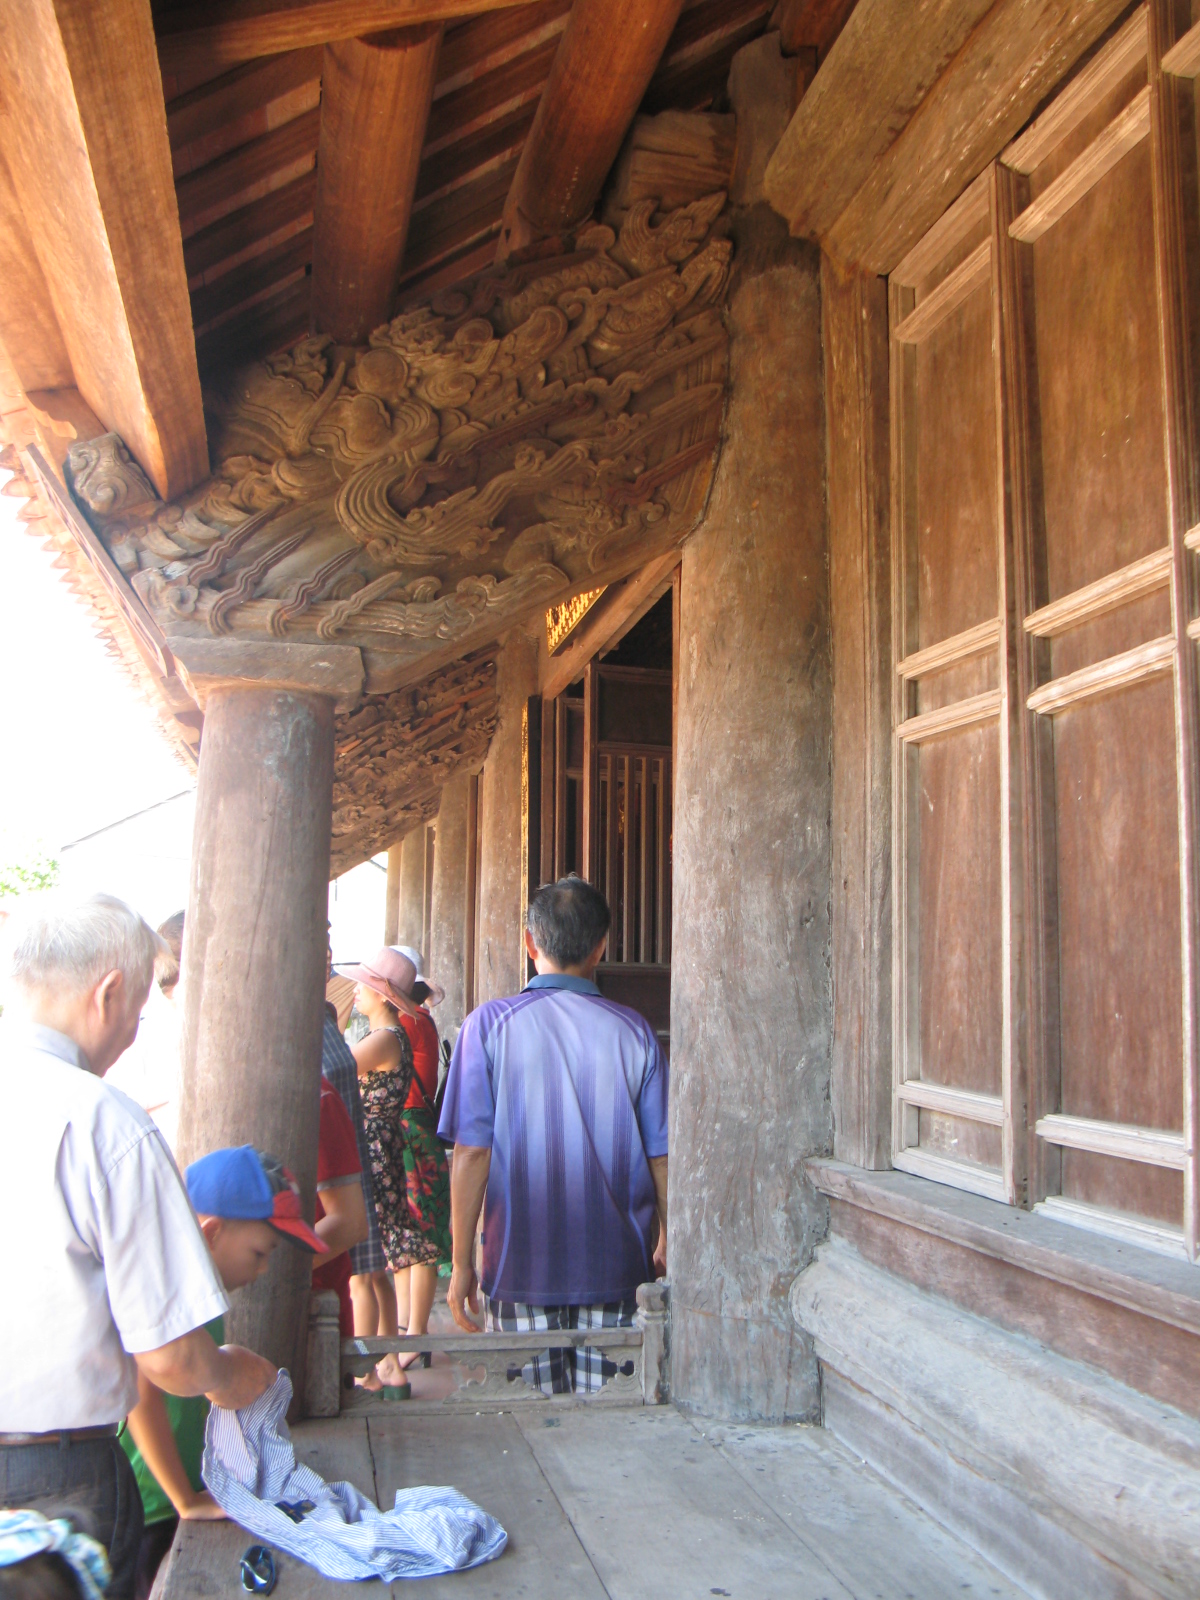
user: text: Mũ của cậu bé đang đội có màu gì?
assistant: text: Xanh dương và đỏ

user: text: Trong hình có bao nhiêu cây cột gỗ chính đang đỡ mái hiên?
assistant: text: Bốn

user: text: Các họa tiết trang trí được chạm khắc trên xà nhà gỗ chủ yếu là hình ảnh của con vật nào?
assistant: text: Rồng

user: text: Việc cởi dép và đặt áo trên sàn gỗ có thể cho thấy hoạt động gì đang diễn ra hoặc quy tắc nào đang được tuân thủ?
assistant: text: Mọi người đang vào một không gian linh thiêng như đền, chùa và tuân thủ quy tắc cởi giày dép trước khi vào.

user: text: Dựa vào kiến trúc của tòa nhà và trang phục của những người trong ảnh, hãy suy đoán về địa điểm và mục đích chuyến thăm của họ.
assistant: text: Địa điểm là một công trình kiến trúc truyền thống cổ của Việt Nam như đền, chùa hoặc nhà rường. Mục đích chuyến thăm của họ có thể là tham quan di tích văn hóa, du lịch hoặc thực hiện các nghi lễ tín ngưỡng.